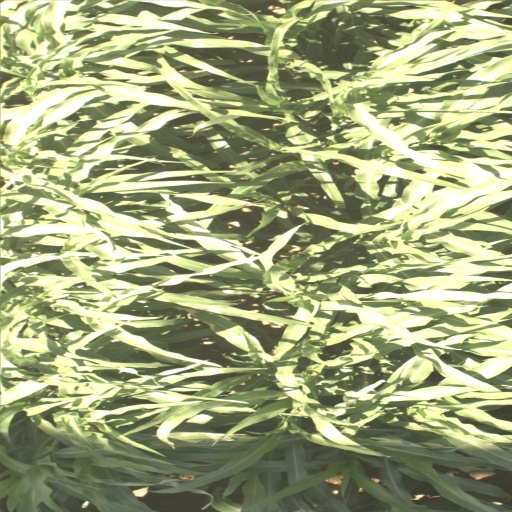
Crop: sorghum